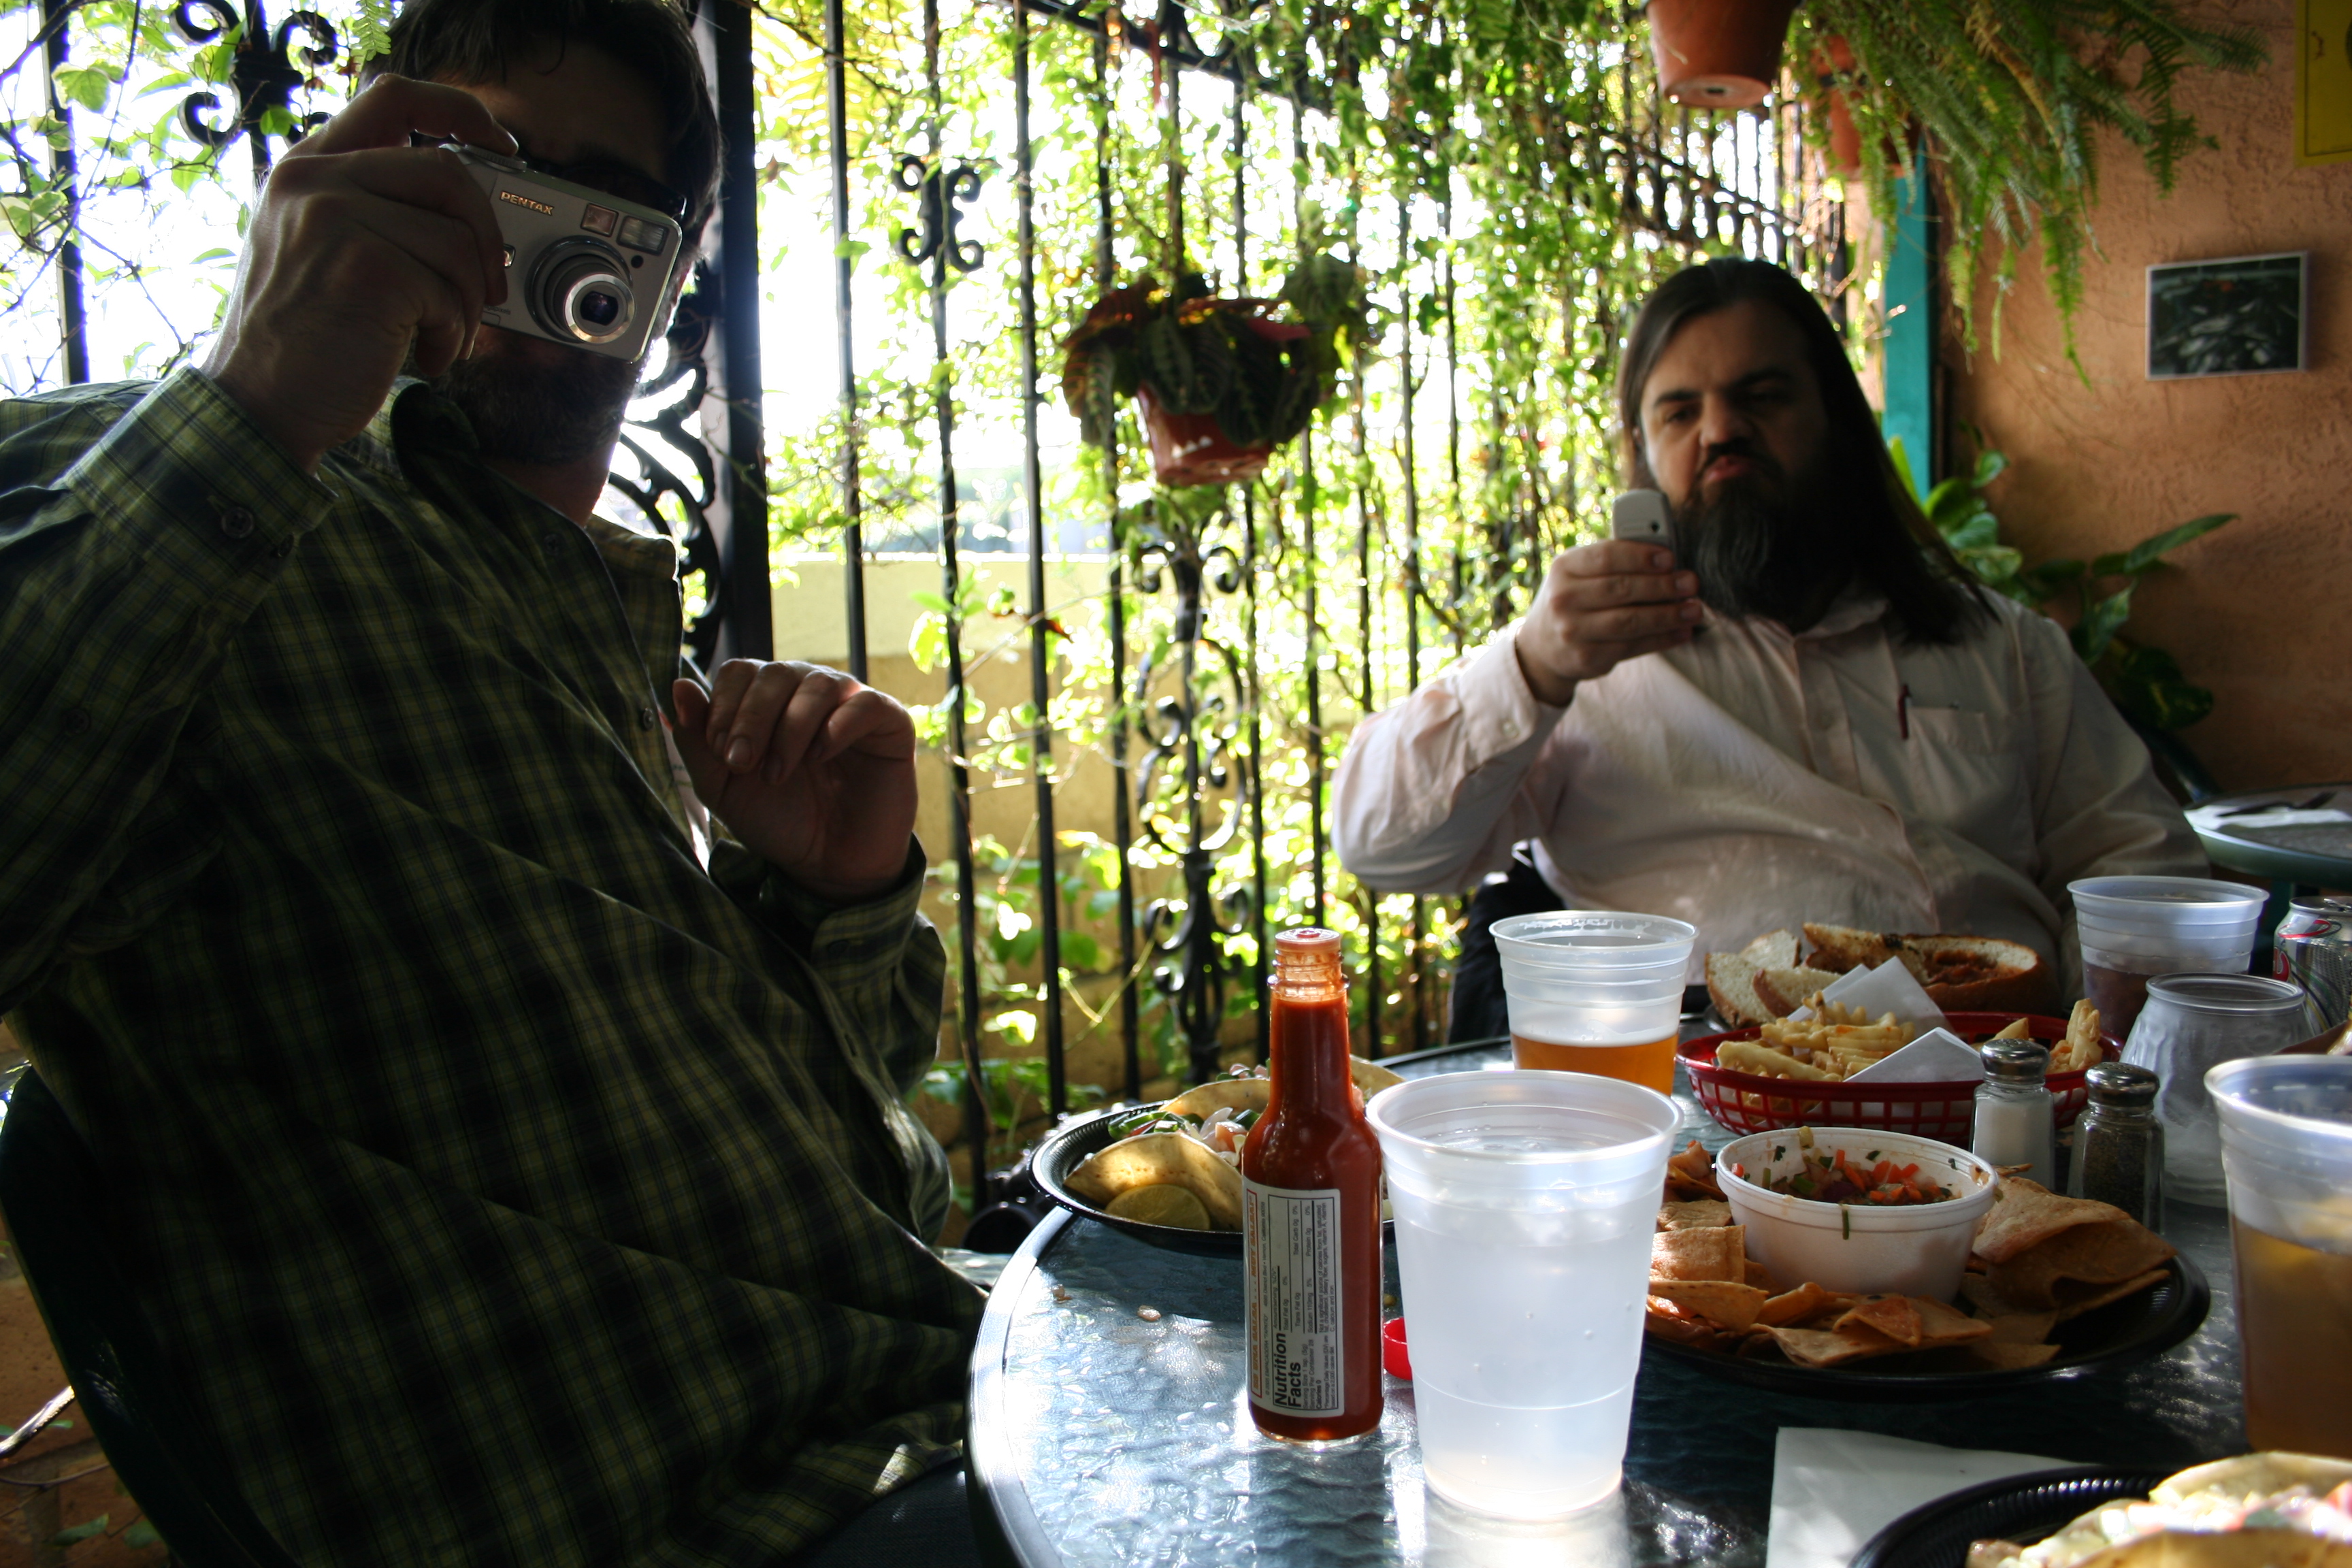
meal, food, fishtacos, eli06, sense